John A. Rocco

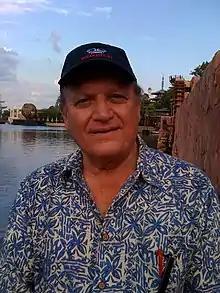

John A. Rocco (June 25, 1936 – April 8, 2020) was an American Republican Party politician who served in the New Jersey General Assembly from 1980 to 1998, where he represented the 6th Legislative District. Rocco also served as Mayor of Cherry Hill, New Jersey.